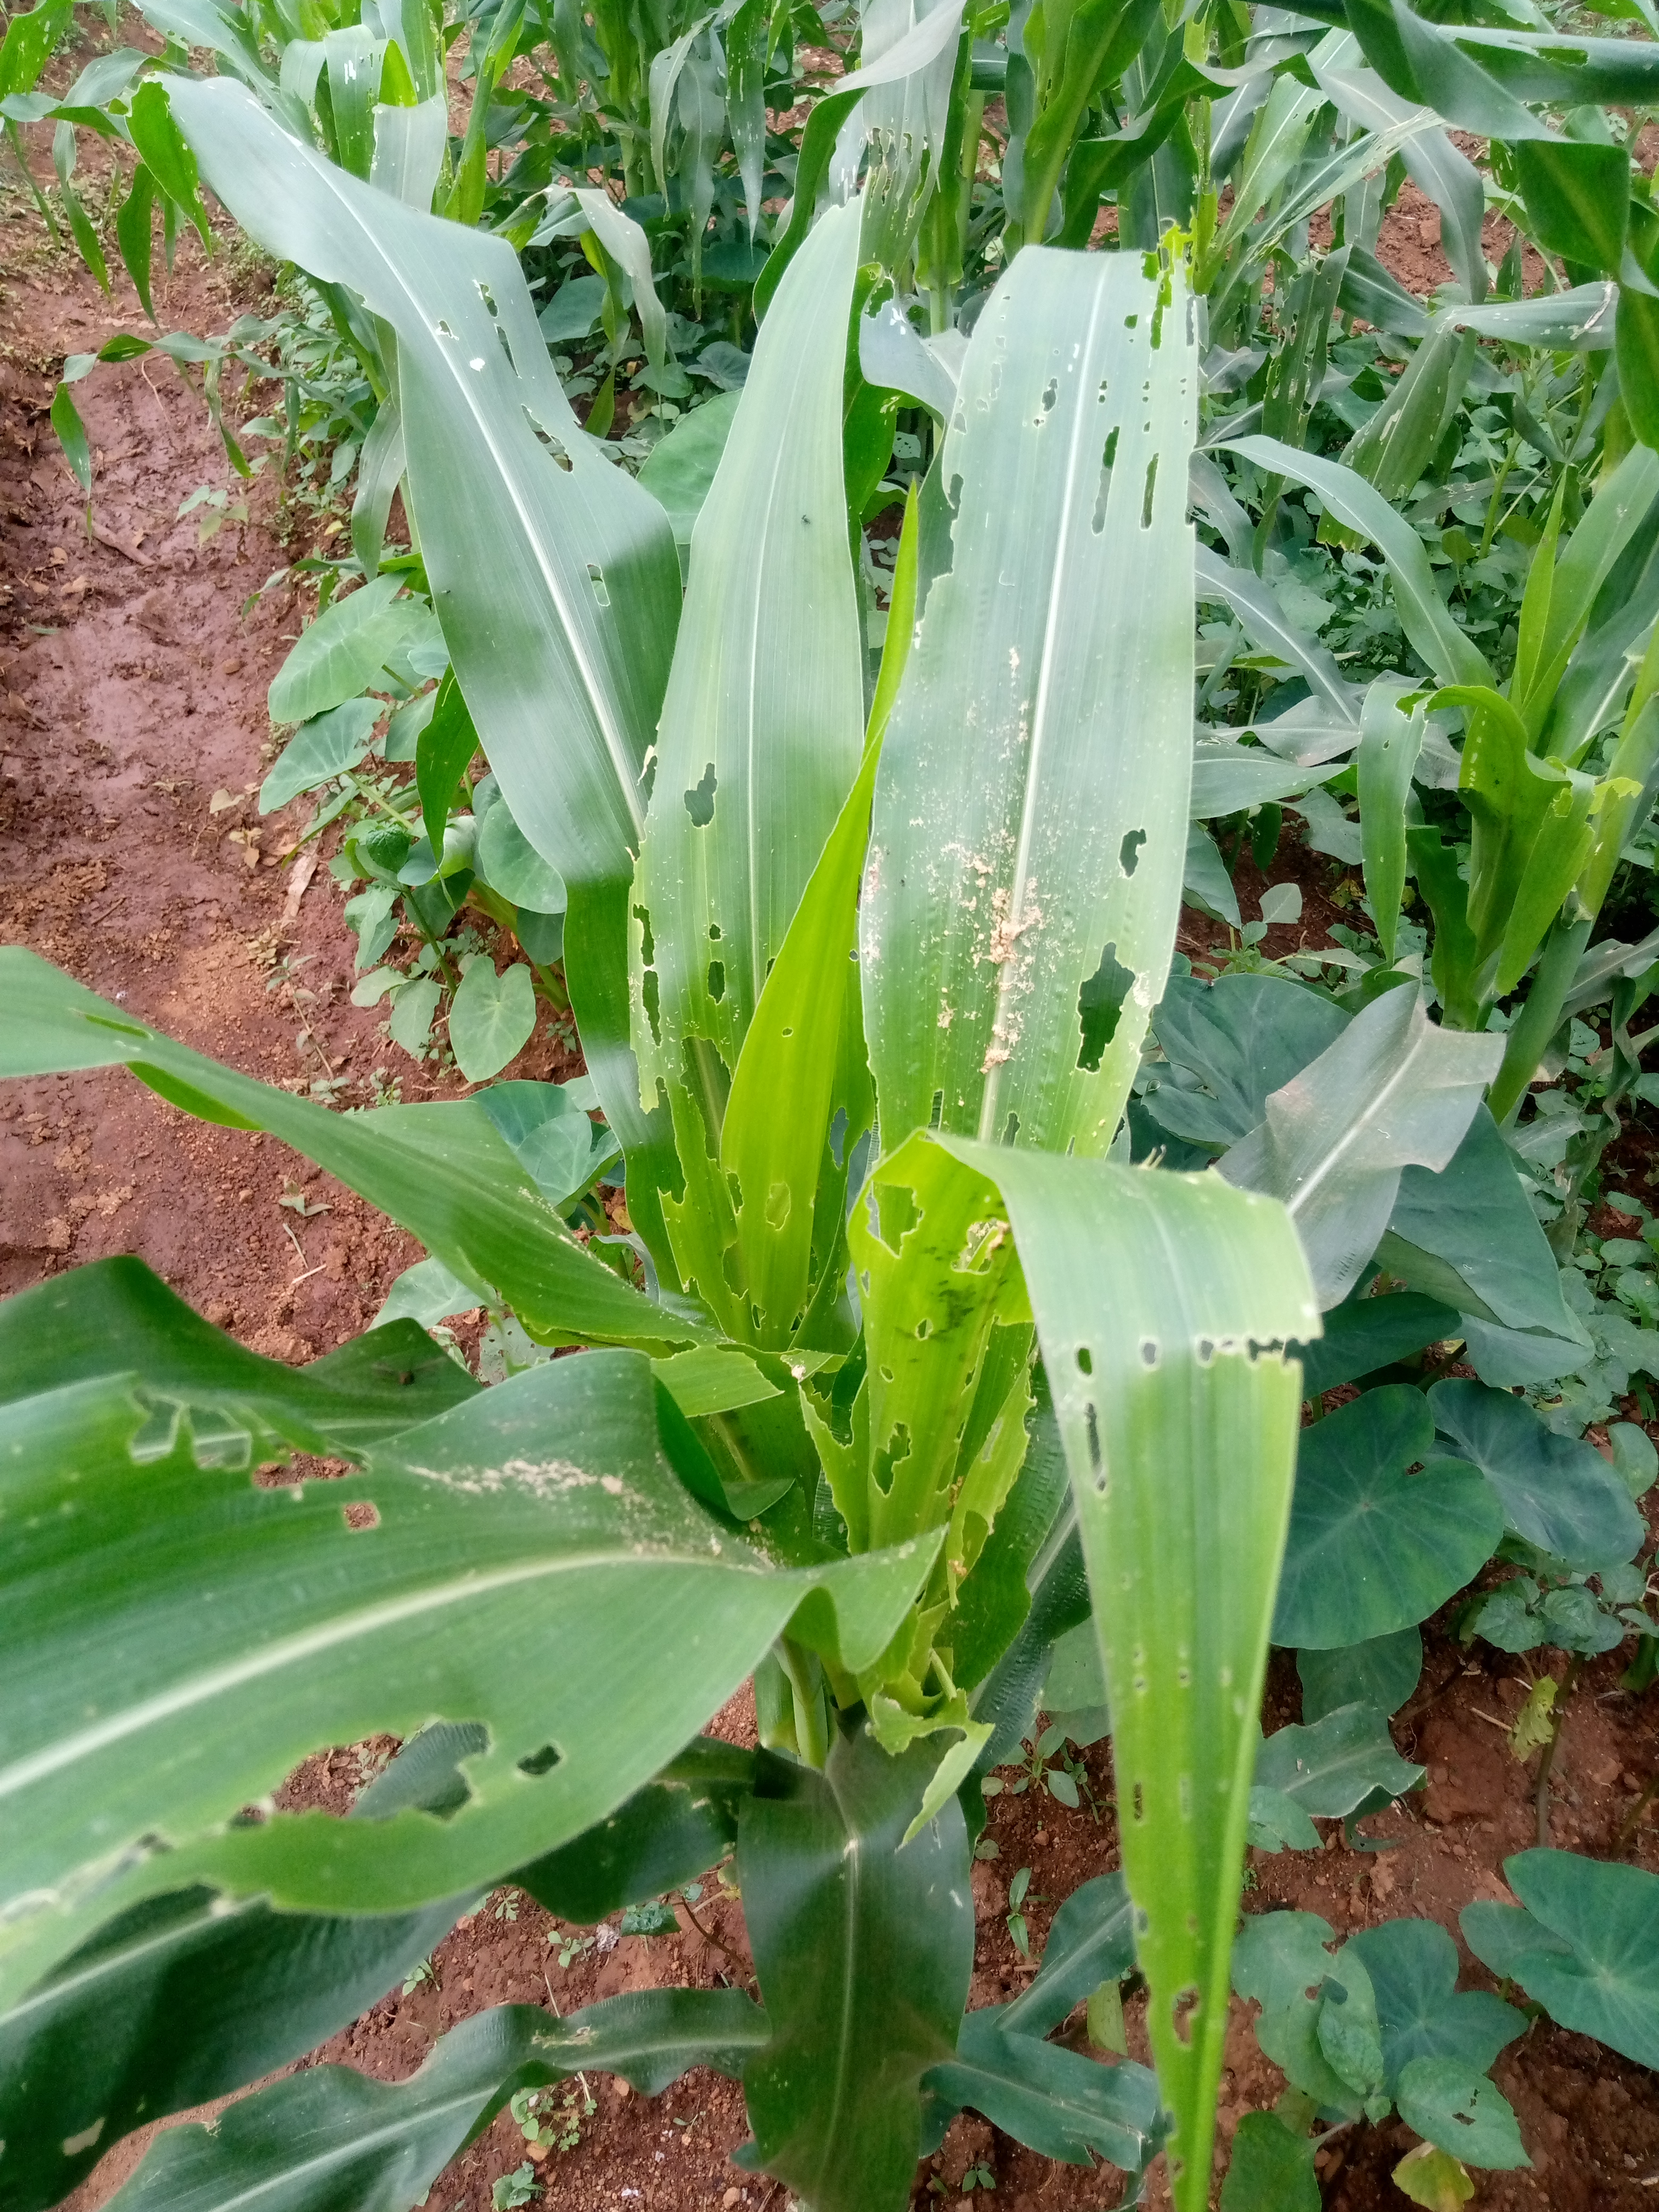
Label: spodoptera_frugiperda